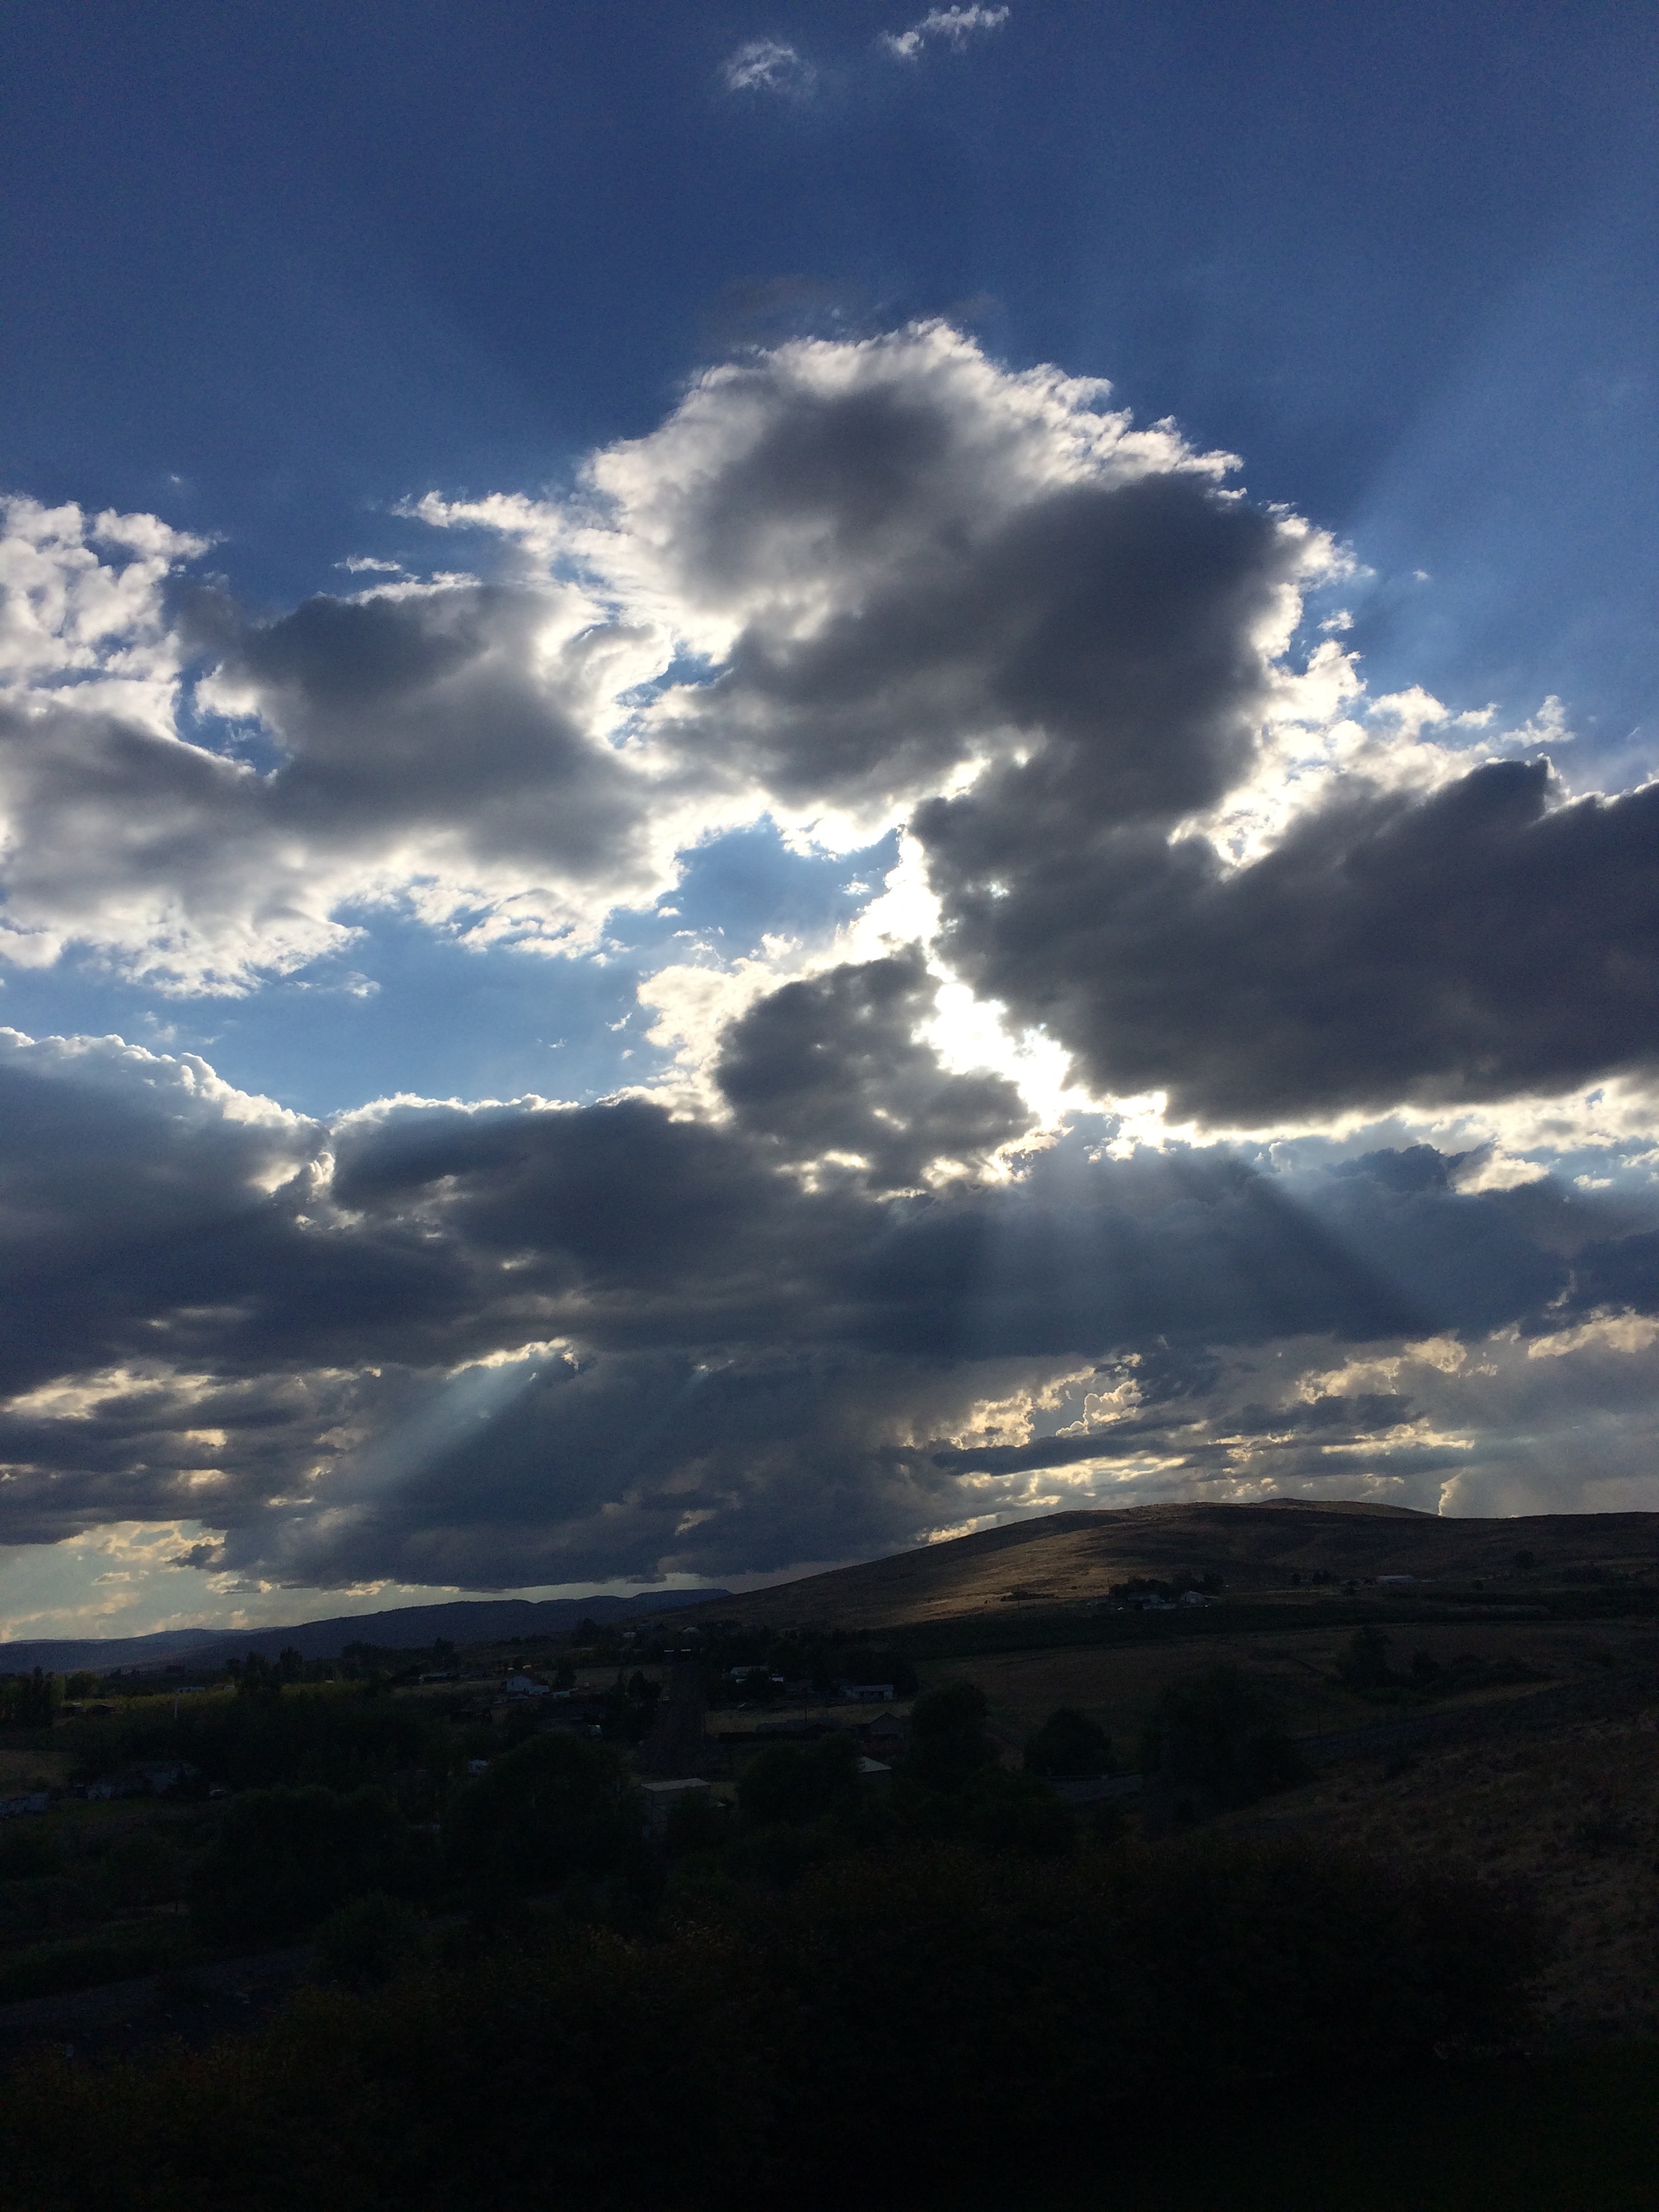
landscape, horizon, mountain, cloud, sky, sun, sunrise, sunset, sunlight, morning, hill, dawn, atmosphere, dusk, evening, storm, cumulus, plain, rainy, clouds, sunrays, afterglow, evening sky, meteorological phenomenon, atmosphere of earth